Macedonia in the Eurovision Song Contest 2011

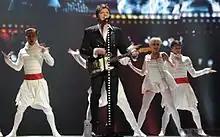
Vlatko Ilievski during a rehearsal before the second semi-final

Vlatko Ilievski took part in technical rehearsals on 4 and 7 May, followed by dress rehearsals on 11 and 12 May. This included the jury show on 11 May where the professional juries of each country watched and voted on the competing entries.